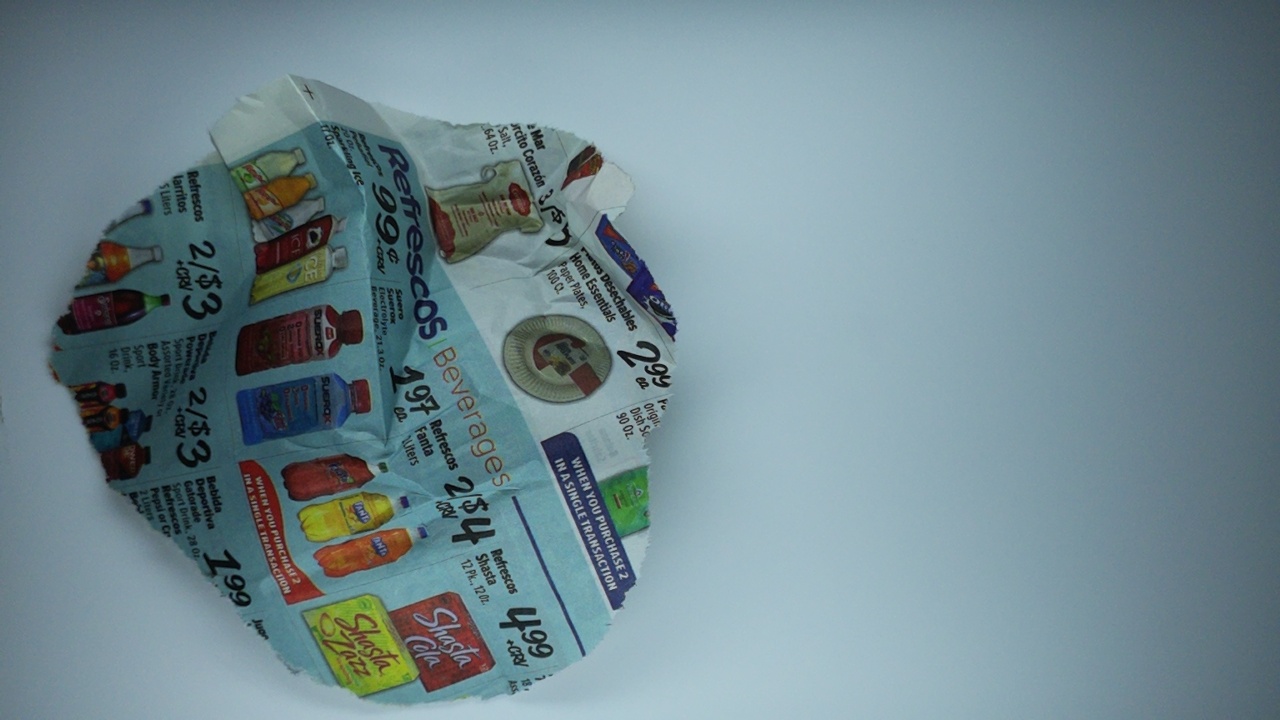
Label: recycle